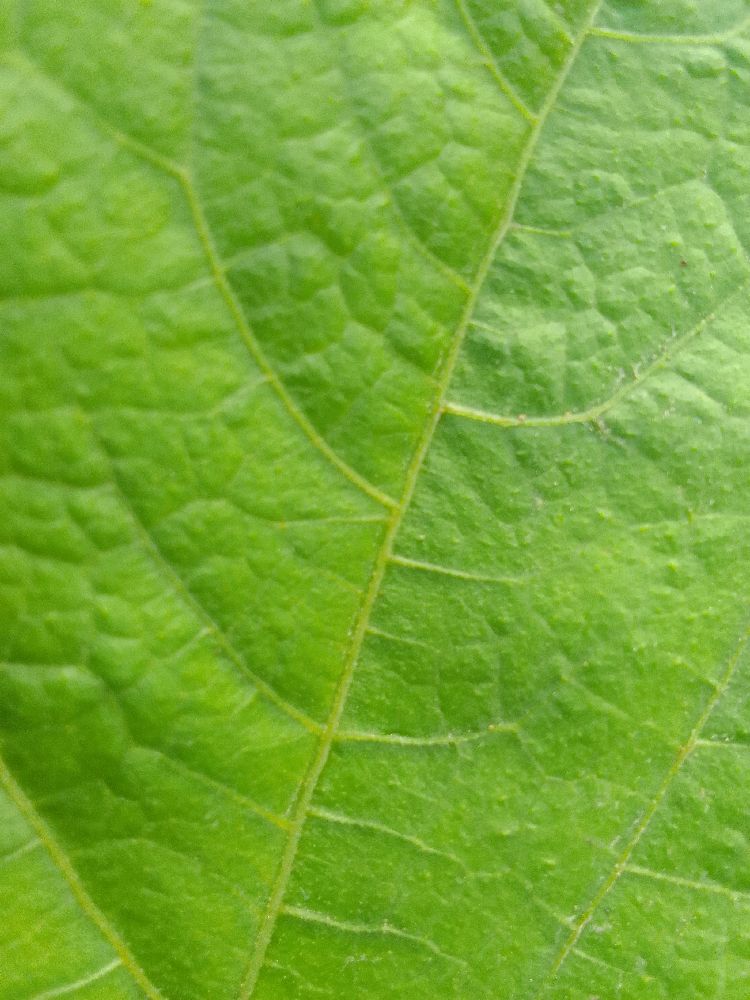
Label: healthy